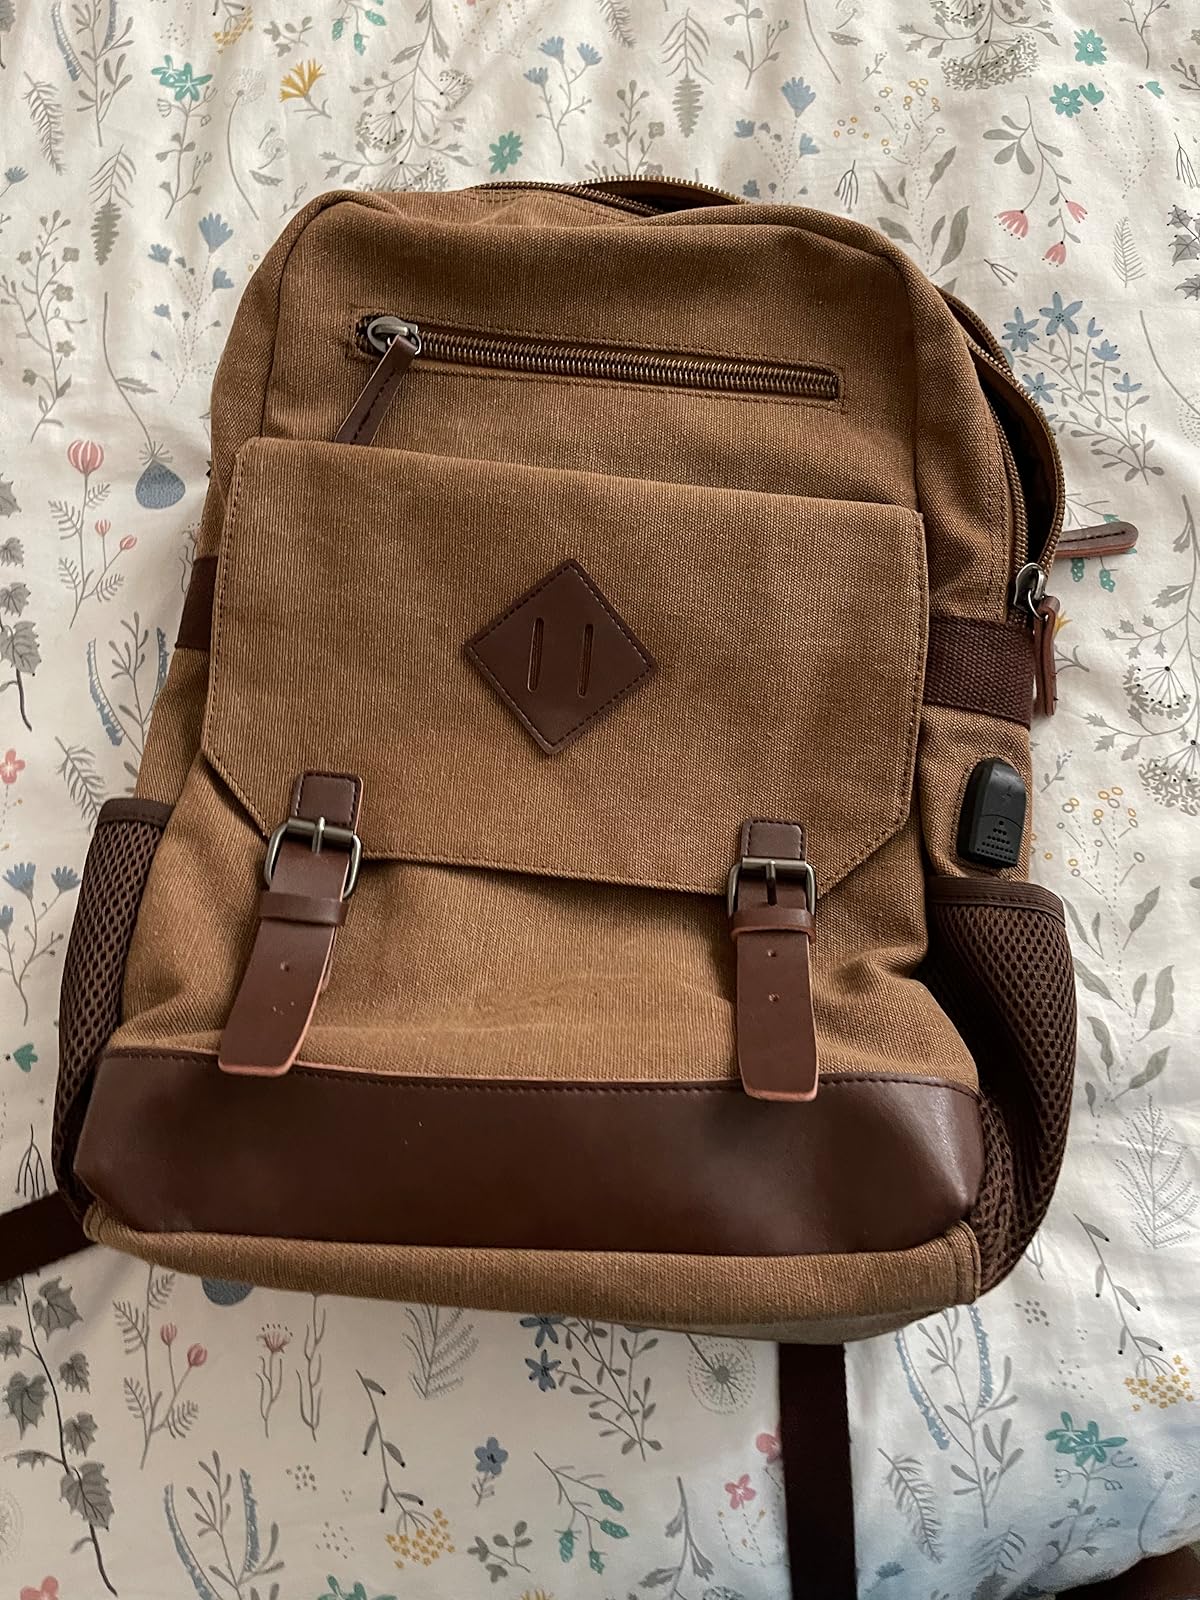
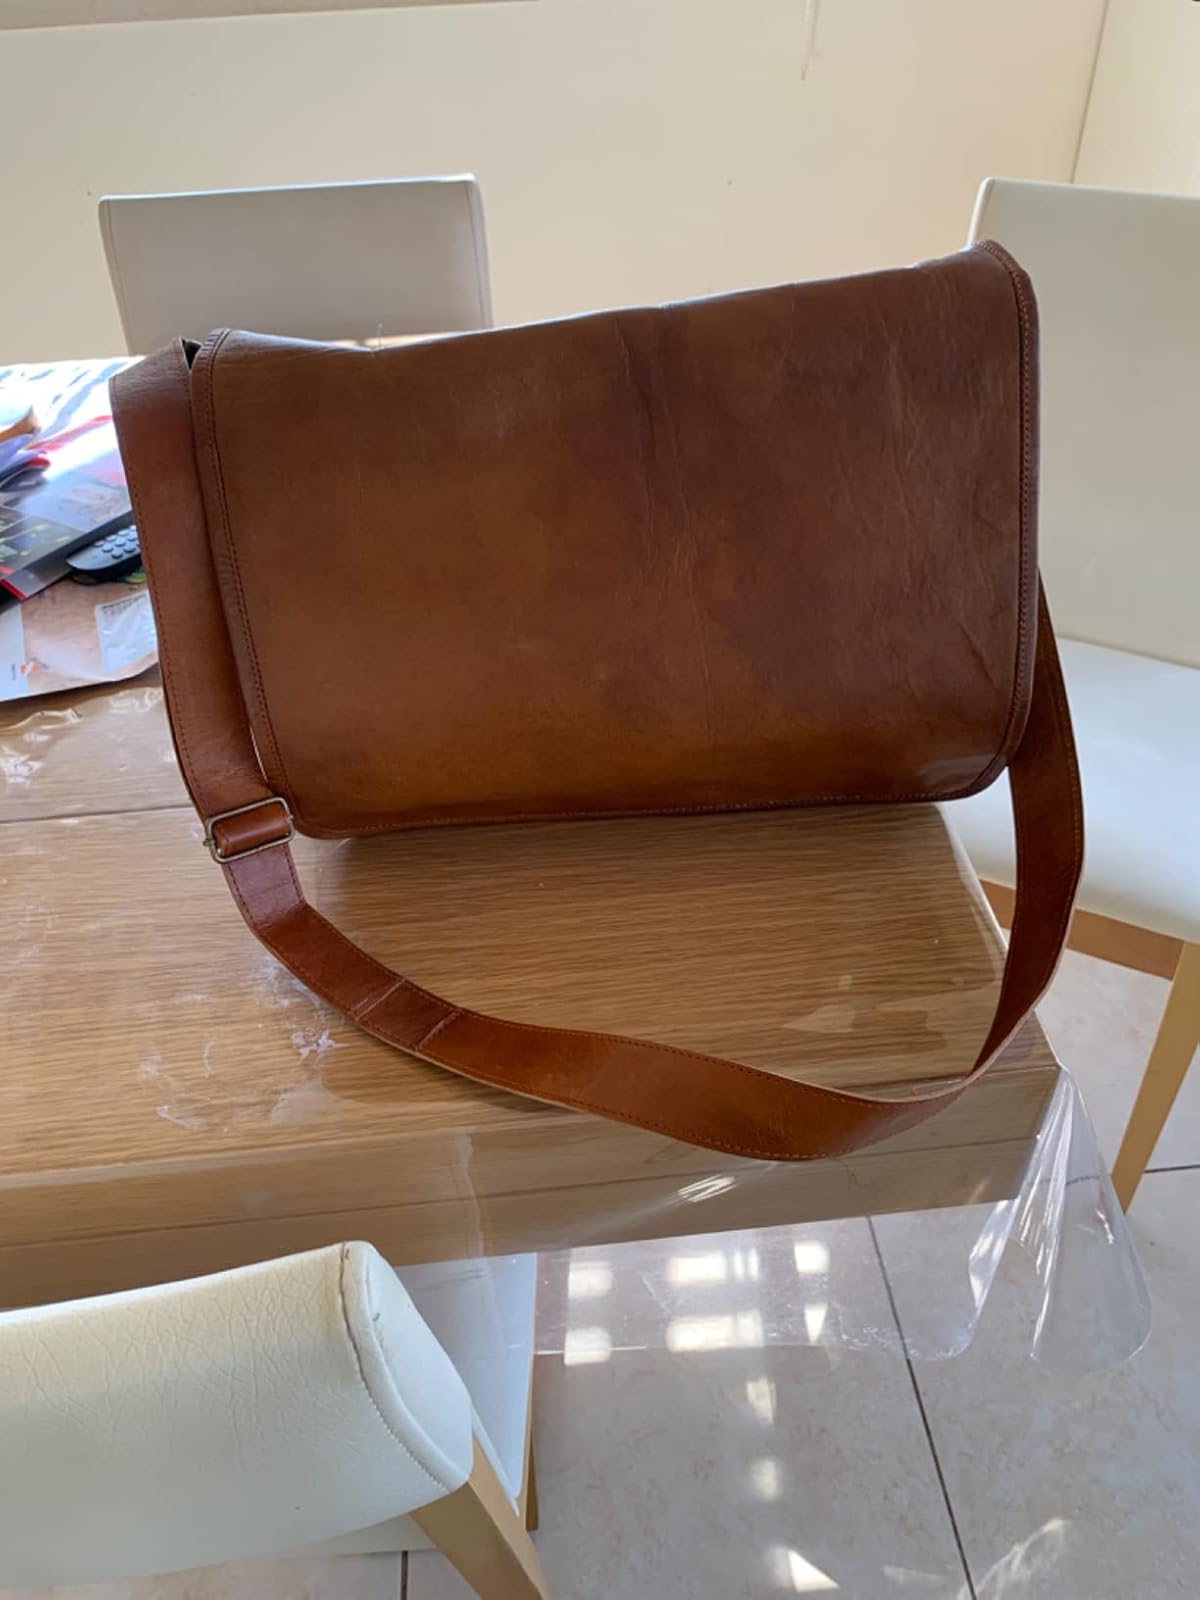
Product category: bag
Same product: no